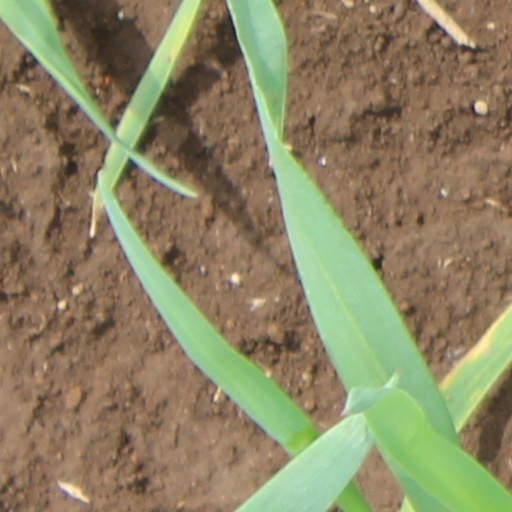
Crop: wheat